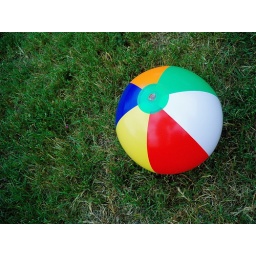
I have no idea what to title this. It's just a beach ball in some grass.